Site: brandenburg
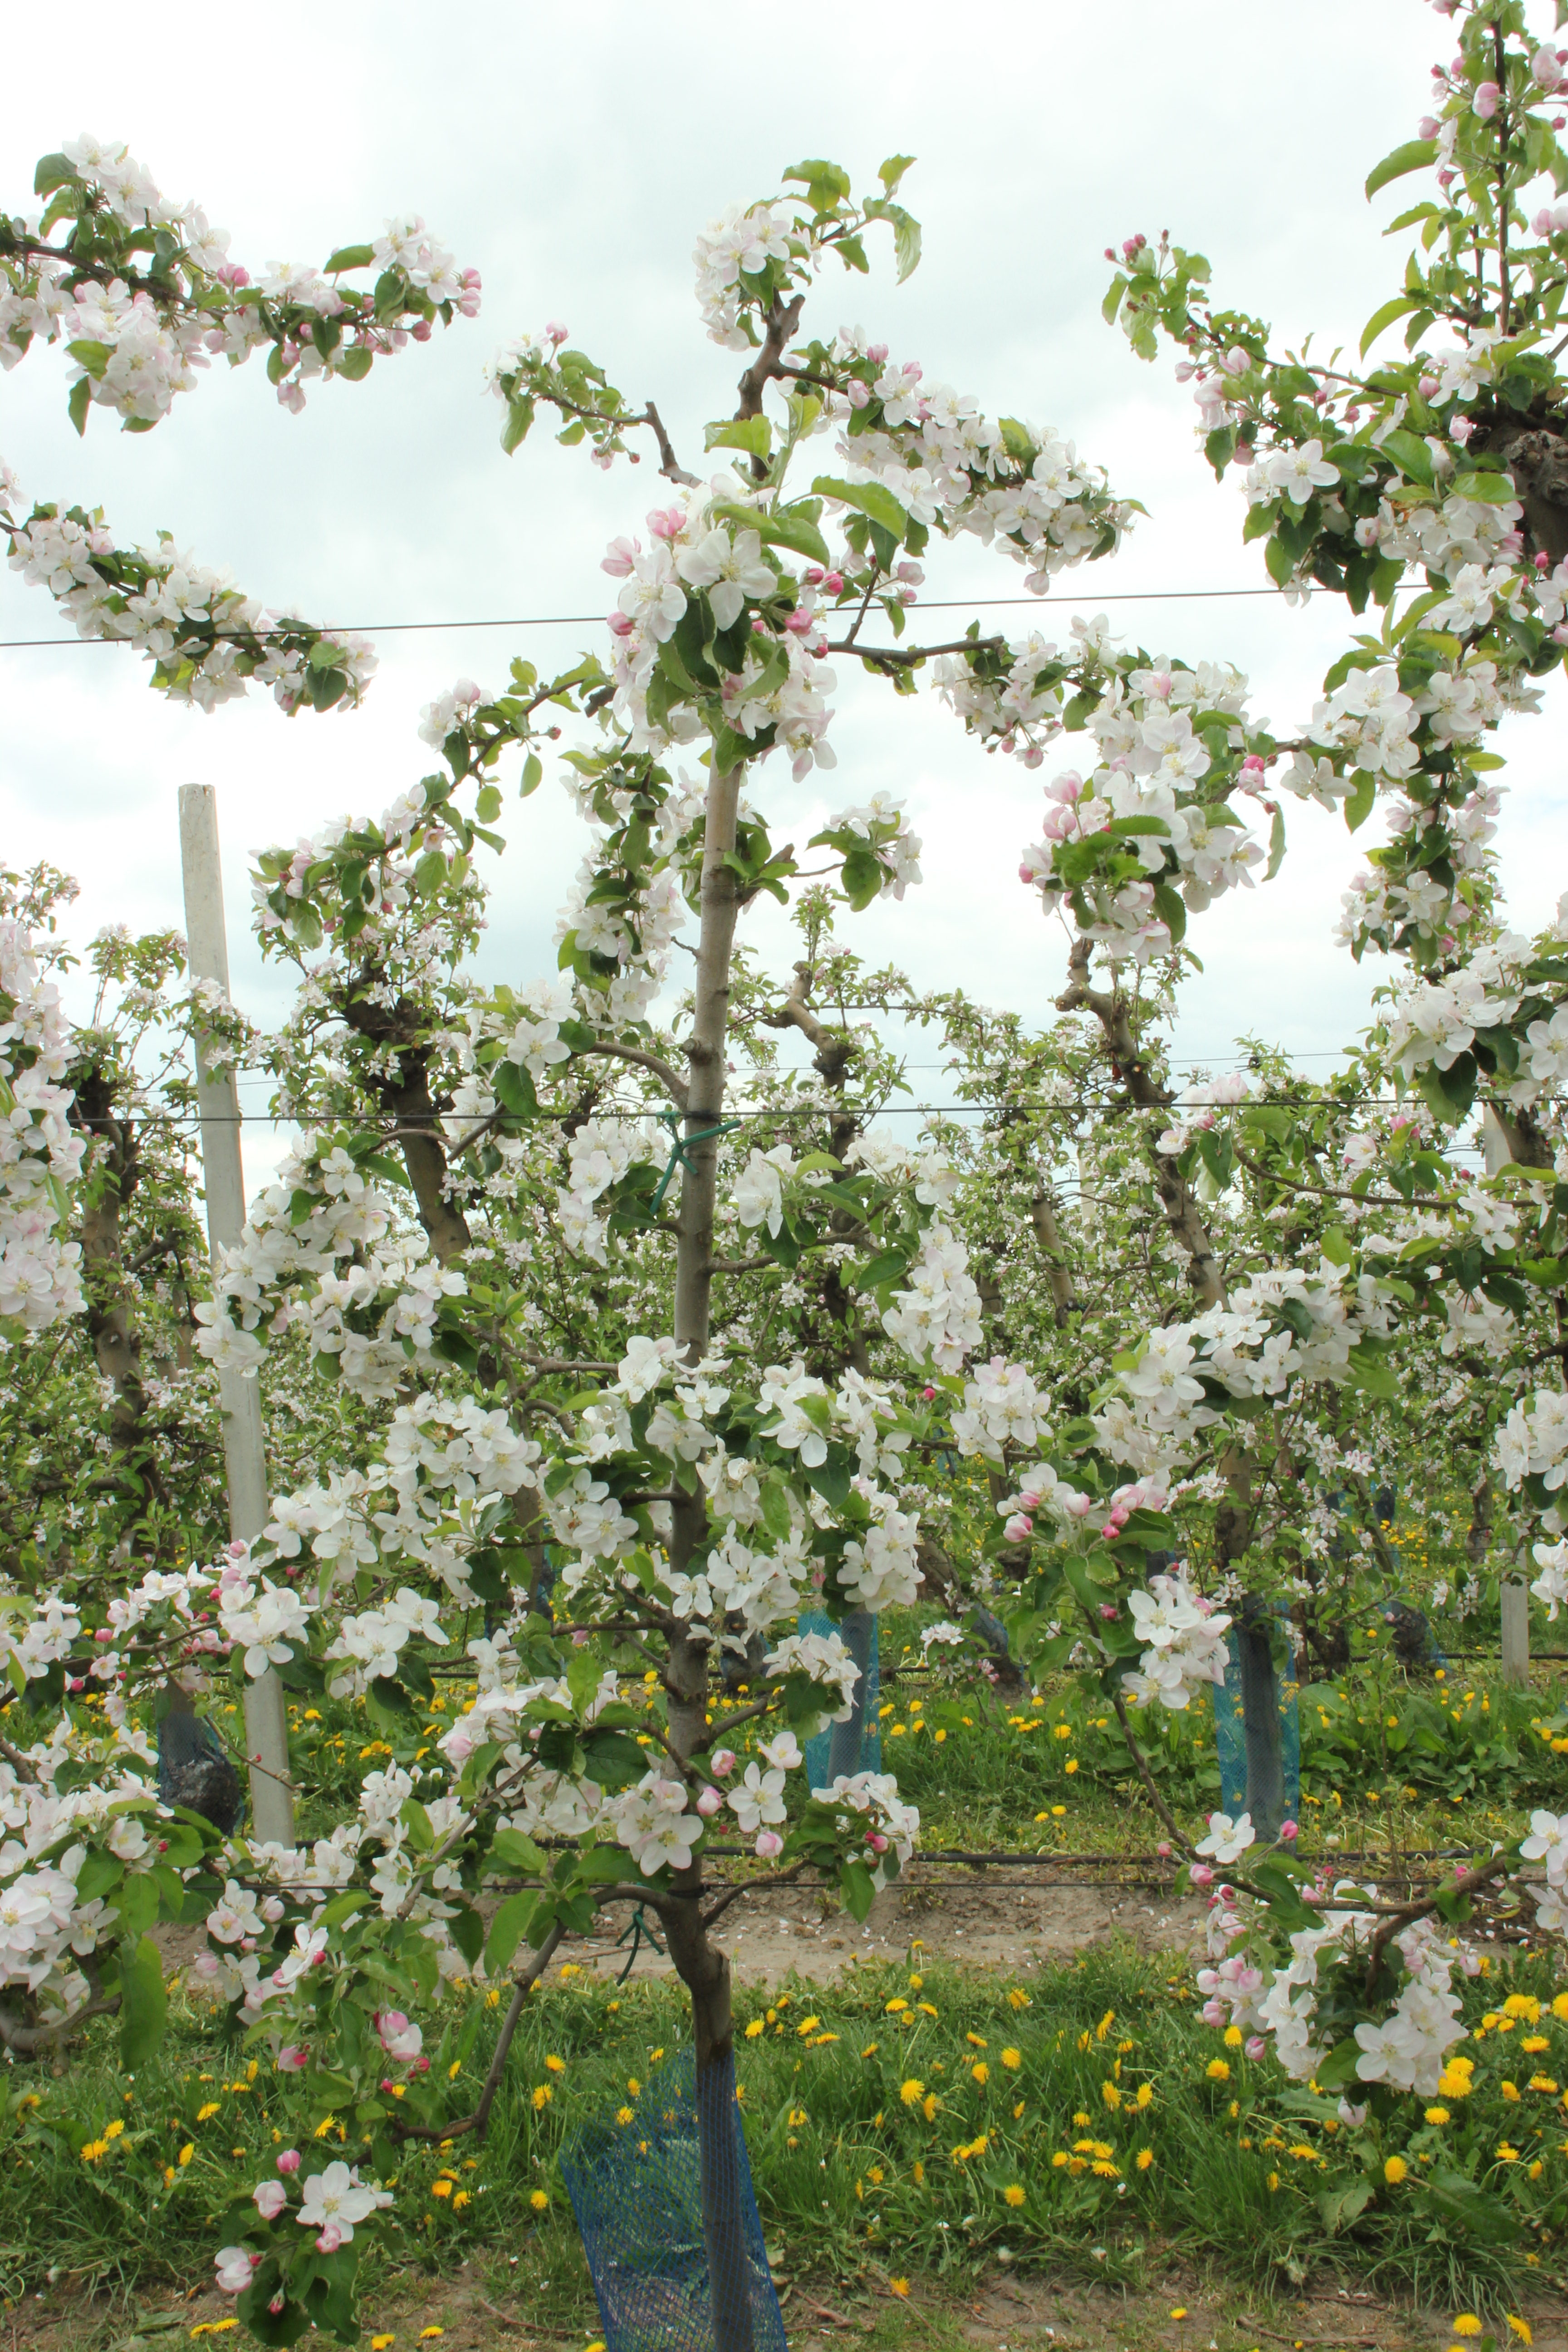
Growth stage (BBCH 65): Flowering